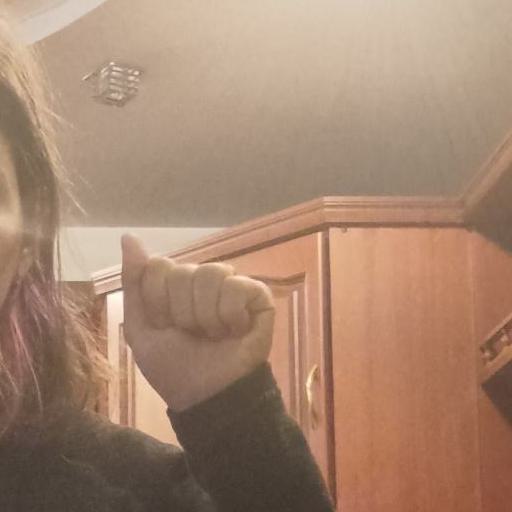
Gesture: fist